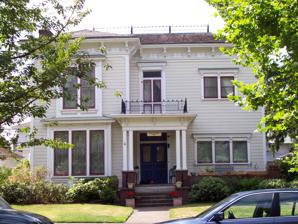
Building: Lewis G. Kline House
Country: United States of America
Year built: 1884
Historic house in Oregon, United States United States historic place Lewis G. Kline House U.S. National Register of Historic Places Lewis G. Kline House c. 2009 Kline House Location of house in Corvallis Show map of Corvallis OR Kline House Location of house in Oregon Show map of Oregon Location 308 NW 8th St., Corvallis , Oregon Coordinates 44°34′5″N 123°15′51″W / 44.56806°N 123.26417°W / 44.56806; -123.26417 Area less than 1 acre (0.40 ha) Built 1884 Architectural style Italianate , Italian Bracketed NRHP reference No. 81000475 Added to NRHP 9 December 1981 The Lewis G. Kline House is a historic house located at 308 Nw 8th Street in Corvallis , Oregon . Description and history The house was built for local mercantilist Lewis Kline in 1884 and reflects Italianate architecture . The wood frame two story house sits on a brick foundation and basement and has an irregular floor plan of 3,118 square feet (289.7 m 2 ). The hipped roof and boxed cornice are supported with console brackets that feature scroll saw ornamentation of stylized foliate motifs. The double hung sash 1 over 1 windows are grouped in twos with tripartite arrangements some in bays with varied projection. Fenestrations are topped with bracketed hood lintels and retain the original shutters. Siting on the northwest corner of NW 8th Street and Van Buren in a residential neighborhood, the facade faces east toward 8th Street. A front porch has seen non historic modifications and roof ridge cresting is no longer present. The front door and interior doors have top lights and interior wood trim remains intact. First floor rooms include a large parlor, a solarium and a library as well as a dining room and kitchen. Interior walls are lathe and plaster and floors are tongue and groove fir. Two stairways lead to the three bedrooms, two bathrooms and sitting room with marble fireplace upstairs. Bathrooms are of an unknown date but were present in 1954. The Lewis G. Kline House was listed on the National Register of Historic Places on December 9, 1981. See also Historic preservation National Register of Historic Places listings in Benton County, Oregon References